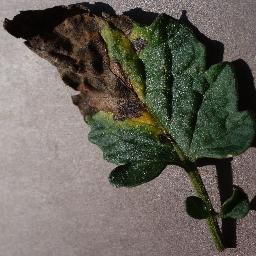
Label: Tomato___Early_blight